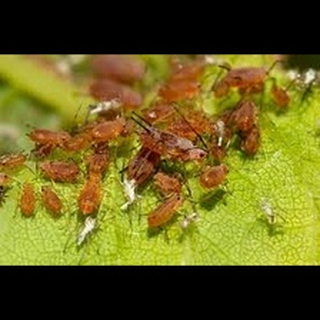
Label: wheat_aphid